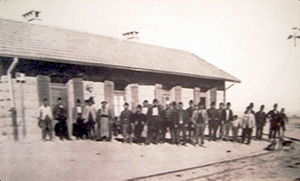
Madain Saleh
Mada'in Salih 1909, stoppested på Hejaz-jernbanen.
Madain Saleh, også kaldet Al-Hijr er en oldtidsby i det nordlige Hijaz i Saudi-Arabien, omkring 22 km fra oasebyen Al-`Ula og i oldtiden kendt som Hegra.